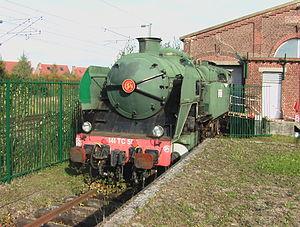
Locomotive à vapeur de type 141 TC 51 en gare d'Ascq.
La gare d'Ascq est une gare ferroviaire française de la ligne de Somain à Halluin, située dans l'ancien village d'Ascq devenu un quartier de Villeneuve-d'Ascq, dans le département du Nord en région Hauts-de-France.
Les Mikado de la série Nord 4.1201 à 4.1272 sont des locomotives-tender de la Compagnie des chemins de fer du Nord. Elles étaient utilisées pour la desserte des lignes de la banlieue nord de Paris.